Escargot (transcription factor)

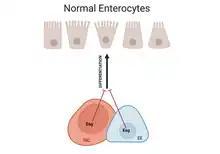
Hypothesized function of escargot in insect gut ISC - Instestinal stem cell; EE - Enteroendocrine cell

"Esg" is expressed in the blastoderm stage in dorsal surface of the embryo, cephalic furrow, and lateral and medial columns of neurectoderm. During the latter stage of embryogenesis, "esg" is expressed in primordial cells responsible for the development of wings, halteres, genital and abdominal tissues. Other functions of the "esg" include: